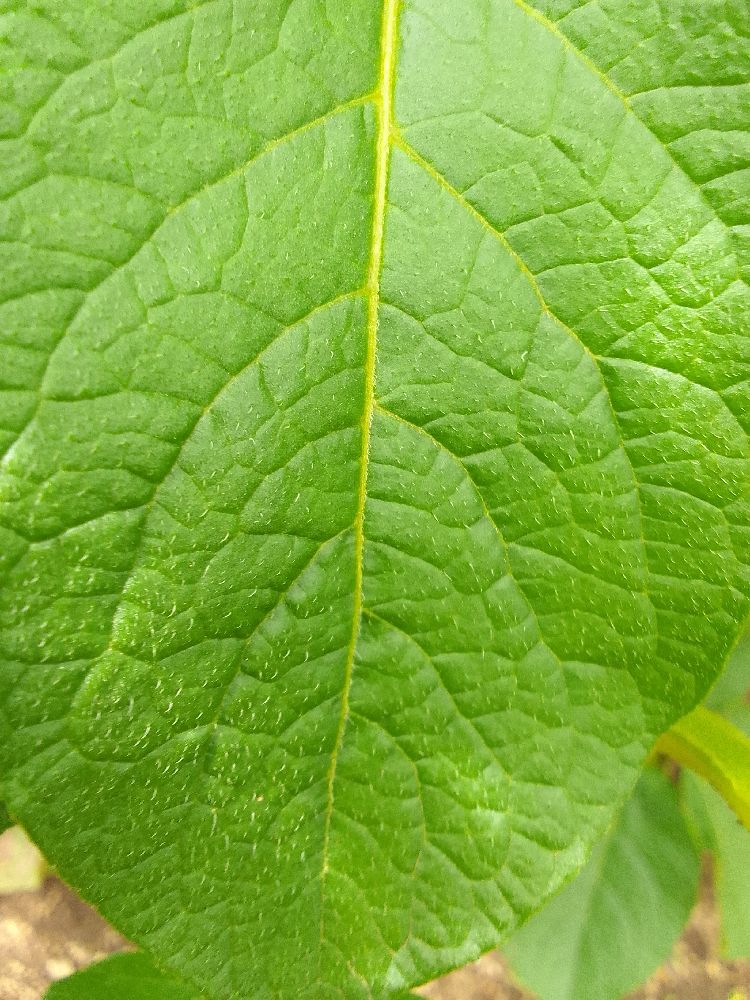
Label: Healthy